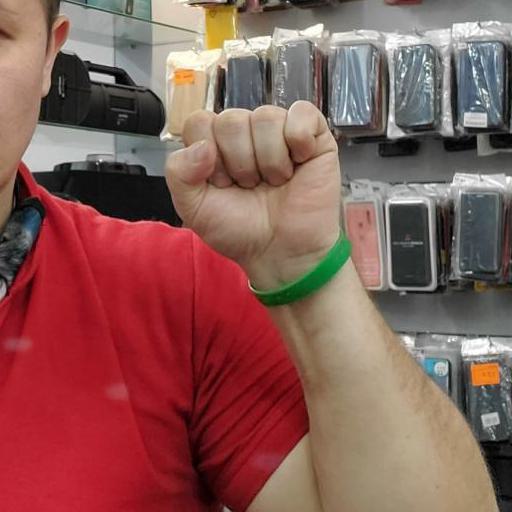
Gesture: fist